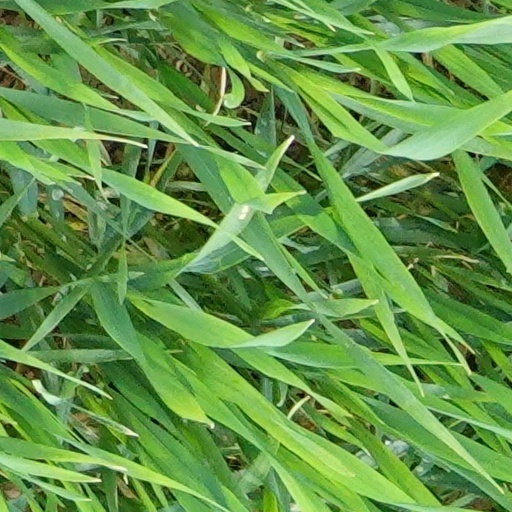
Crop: wheat